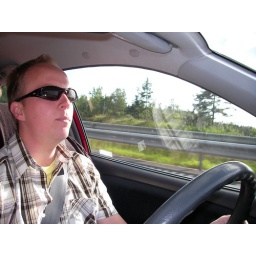
trivia, he has Magnus mothers sunglasses on. And thats why he got that blond girl later in the bus :)